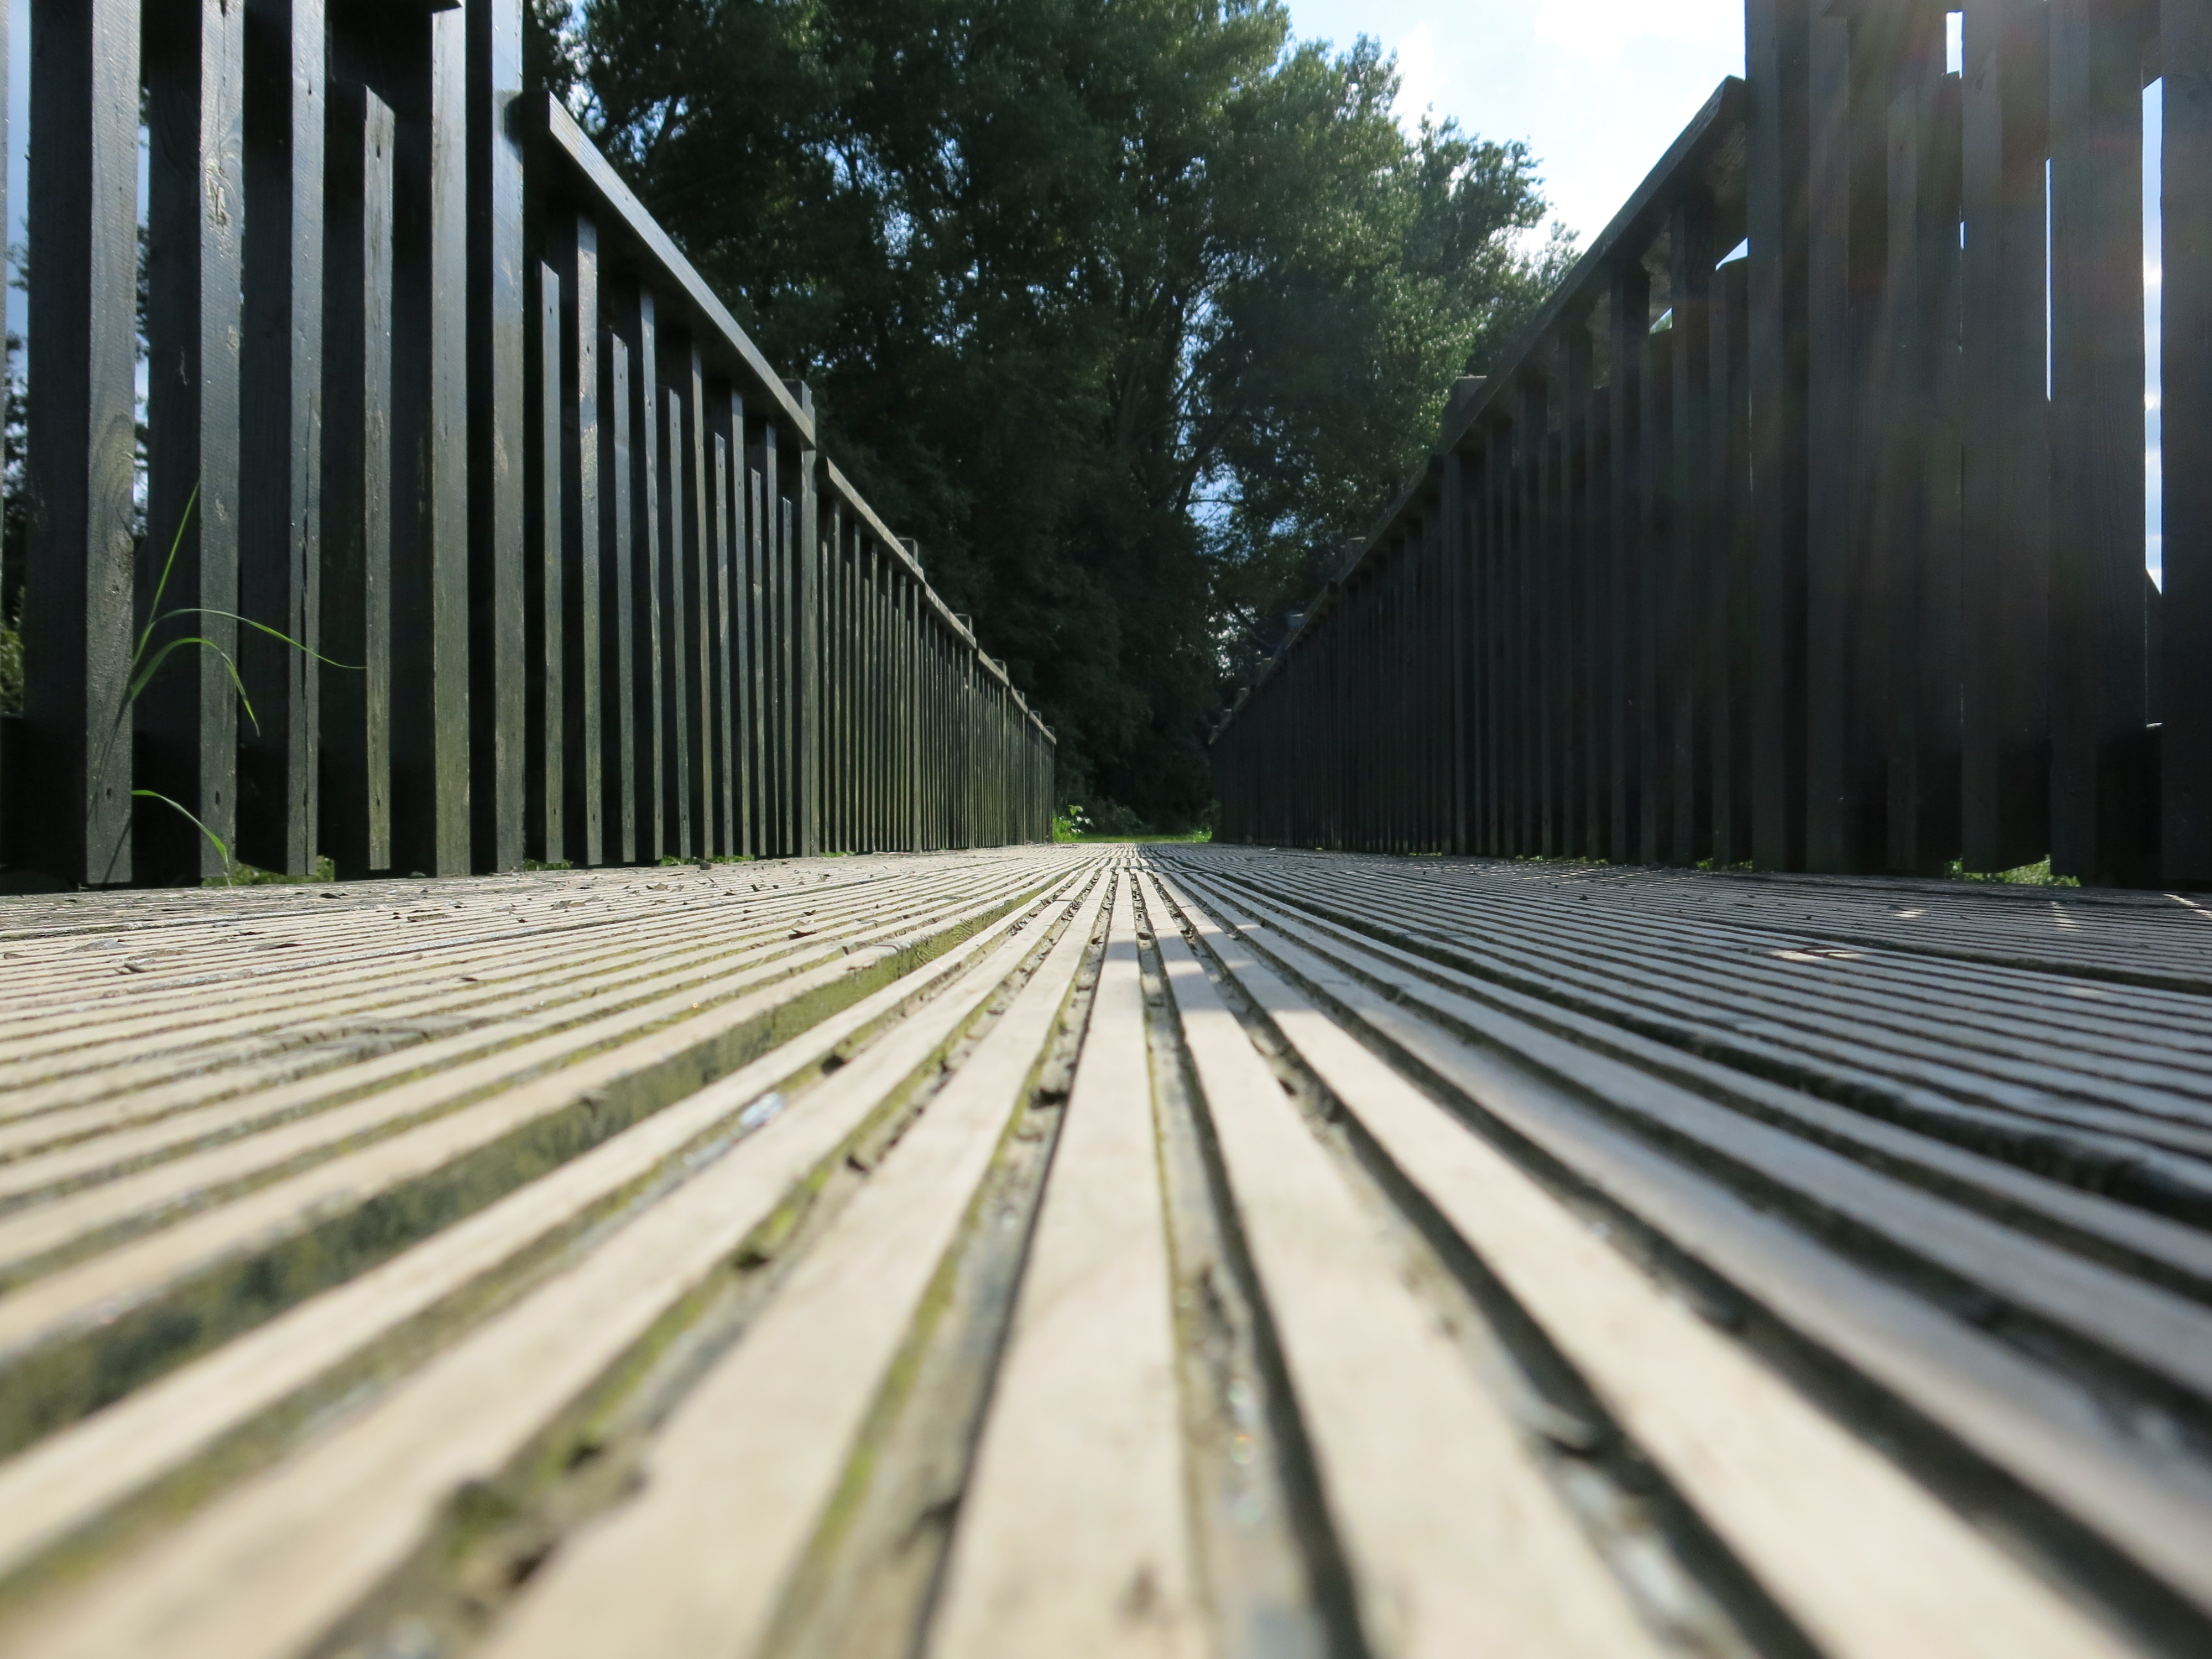
light, fence, architecture, wood, track, bridge, sunlight, walkway, transport, pattern, line, outdoors, lines, depth of field, railings, urban area, outdoor structure